Sport in Serbia

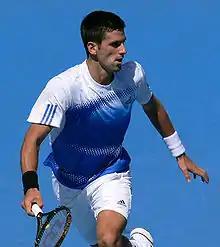
Novak Djokovic has won a record 24 Grand Slam titles

Recent success of Serbian tennis players has led to a growth in the popularity of tennis in Serbia. Novak Djokovic holds the all-time record with 24 Grand Slam titles, a record 40 Masters, a record seven year-end championships, 8 year end number 1 titles, and the only player in singles to have won all of the Big Titles over the course of his career. He spent a record 428 weeks as ATP world number 1.